Pyrrhonism

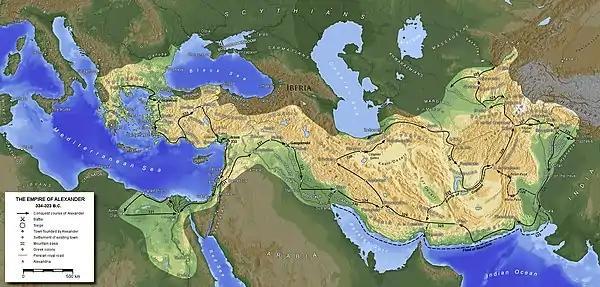
Map of Alexander the Great's empire and the route he and Pyrrho took to India

However, other scholars, such as Stephen Batchelor and Charles Goodman question Beckwith's conclusions about the degree of Buddhist influence on Pyrrho. Conversely, while critical of Beckwith's ideas, Kuzminsky sees credibility in the hypothesis that Pyrrho was influenced by Buddhism, even if it cannot be safely ascertained with our current information.